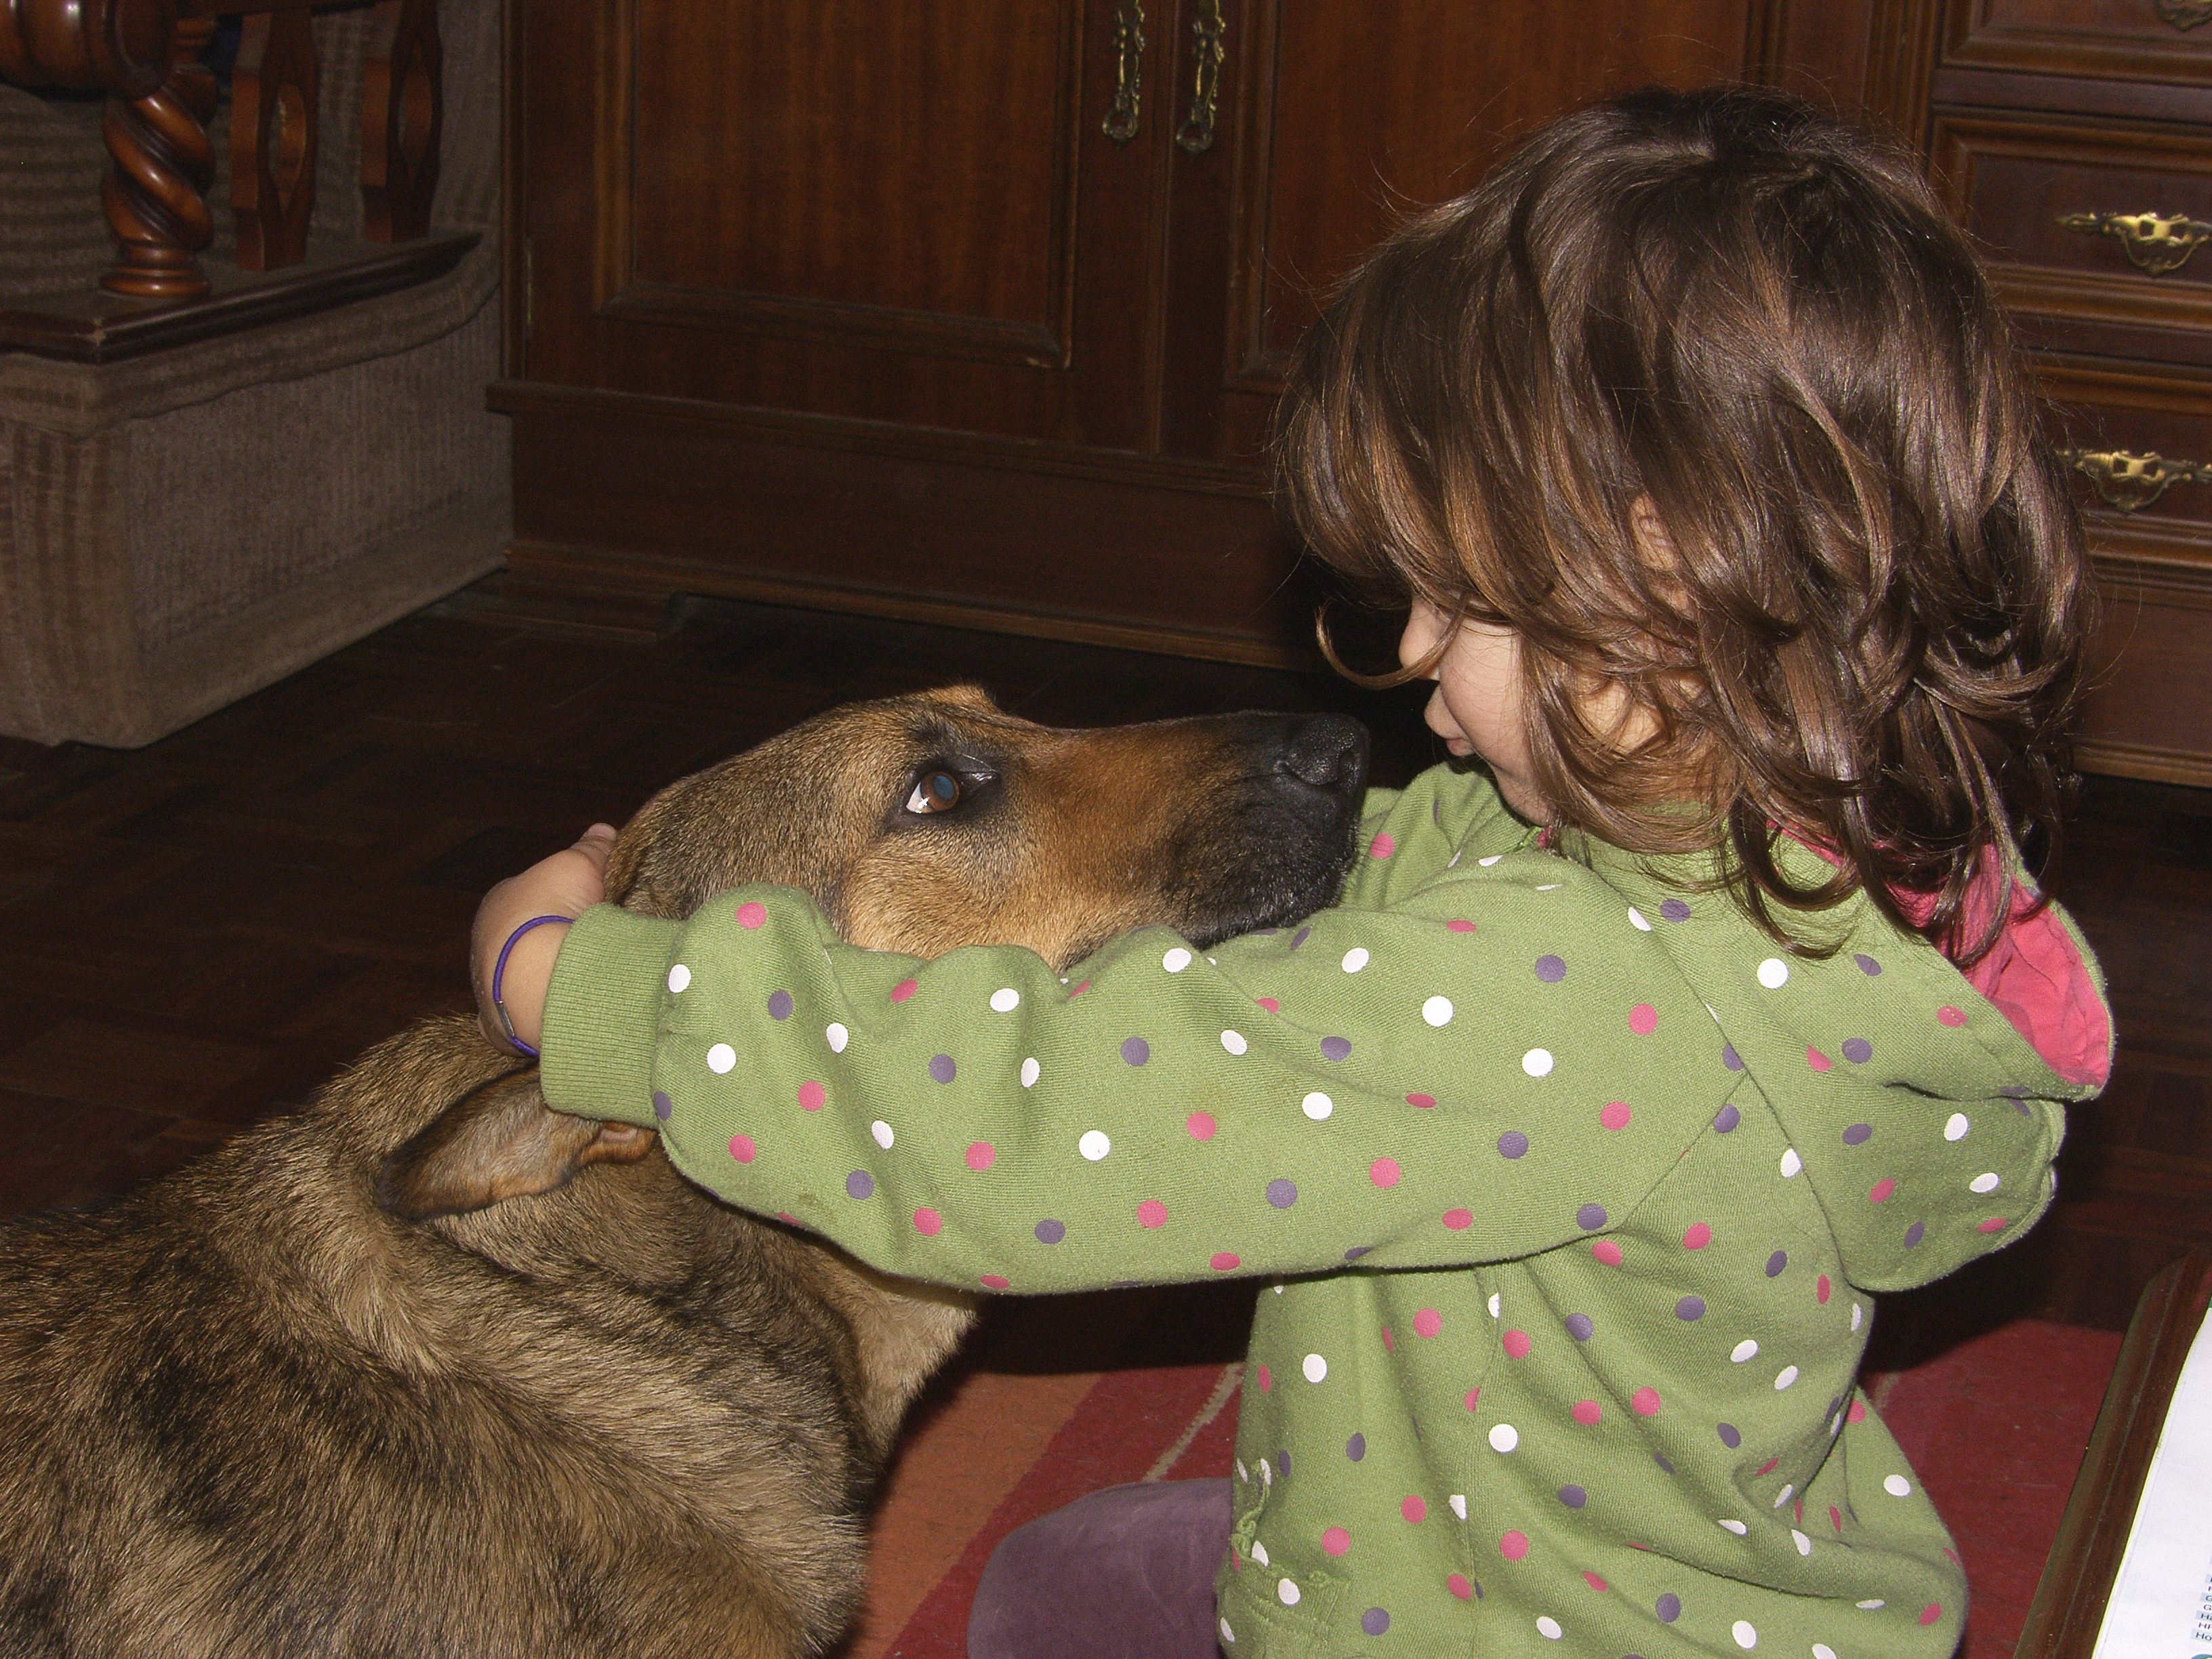
puppy, dog, mammal, ggl1, interaction, dog like mammal